Siege of Port Hudson

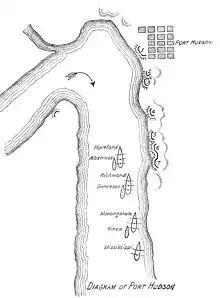
Map showing Farragut's passage of Port Hudson, March 14, 1863, 11:20 pm.

Farragut had gathered his attack force by March 13, 1863. This fleet consisted of four principal warships and three gunboats. The principal warships were the sloops-of-war , , and and the steam paddle frigate . The gunboats were , , and . Farragut commanded this fleet from his flagship, "Hartford". The first six vessels were lashed together in an attack column of pairs, with "Mississippi" bringing up the rear by herself.